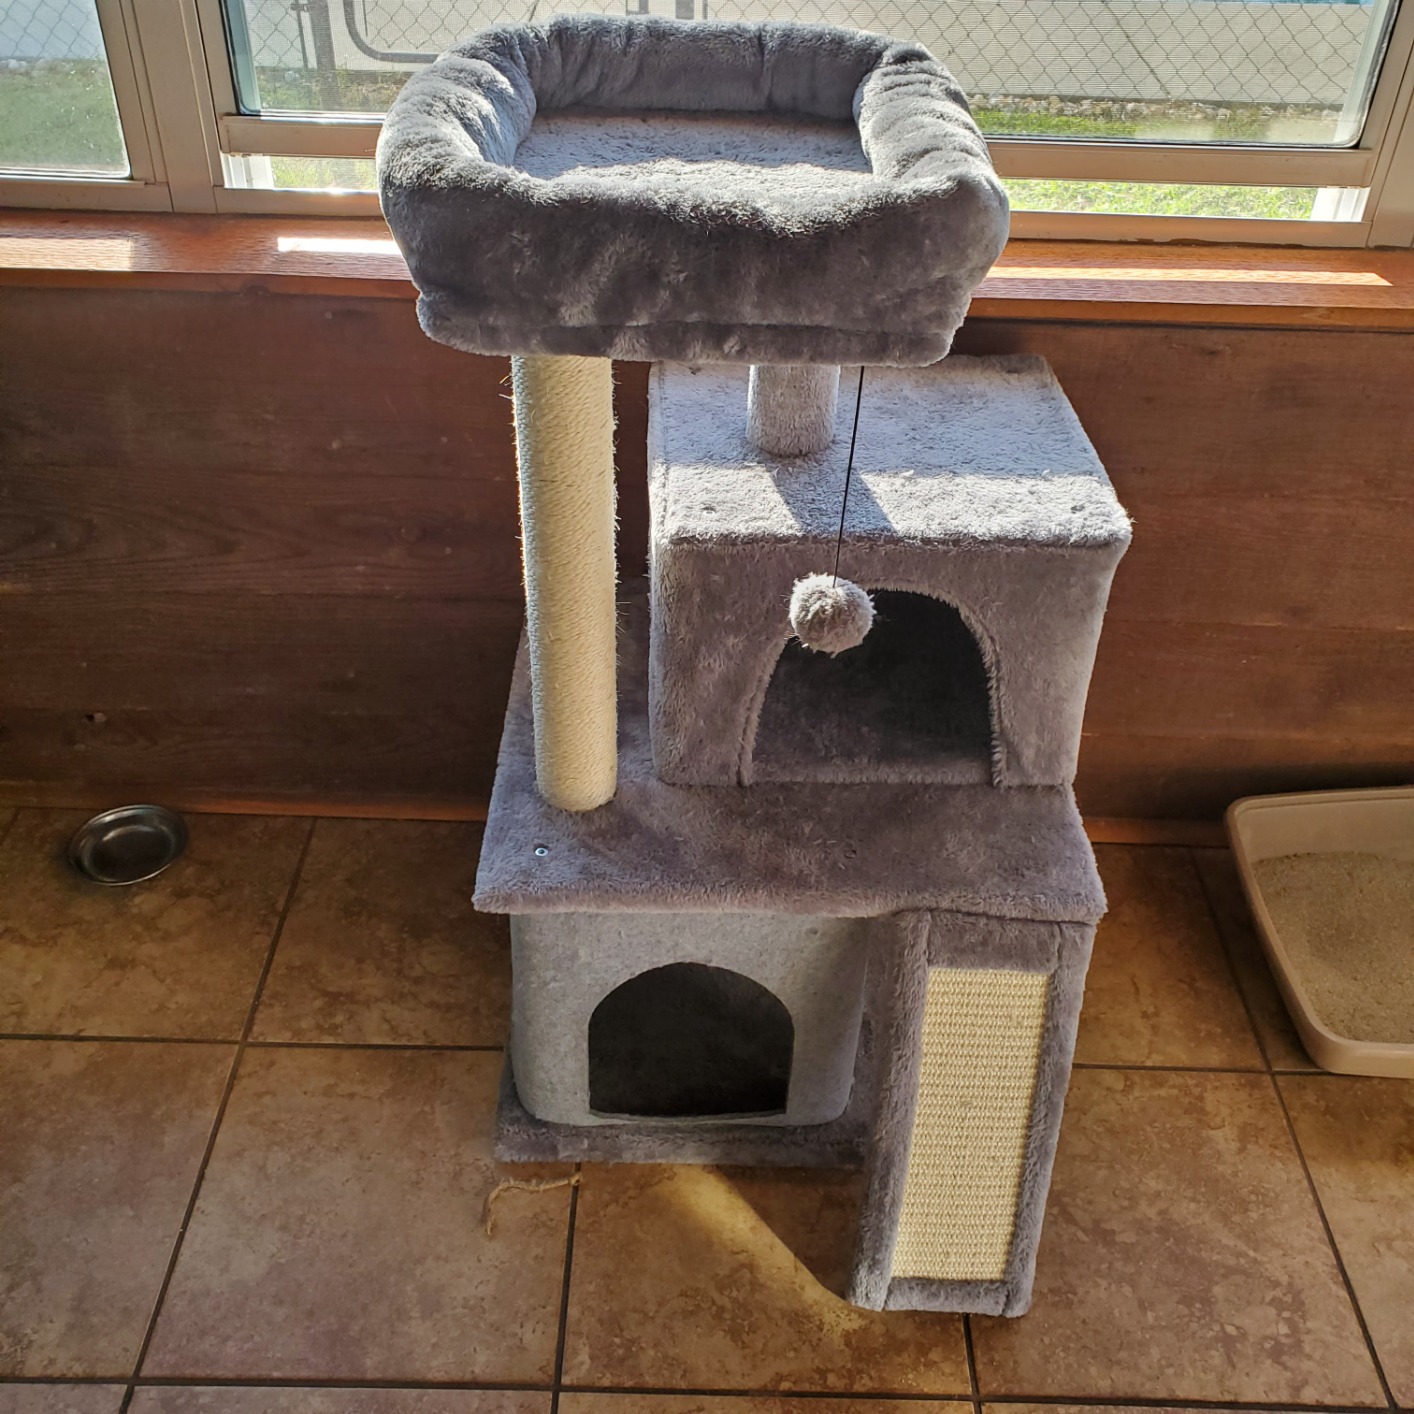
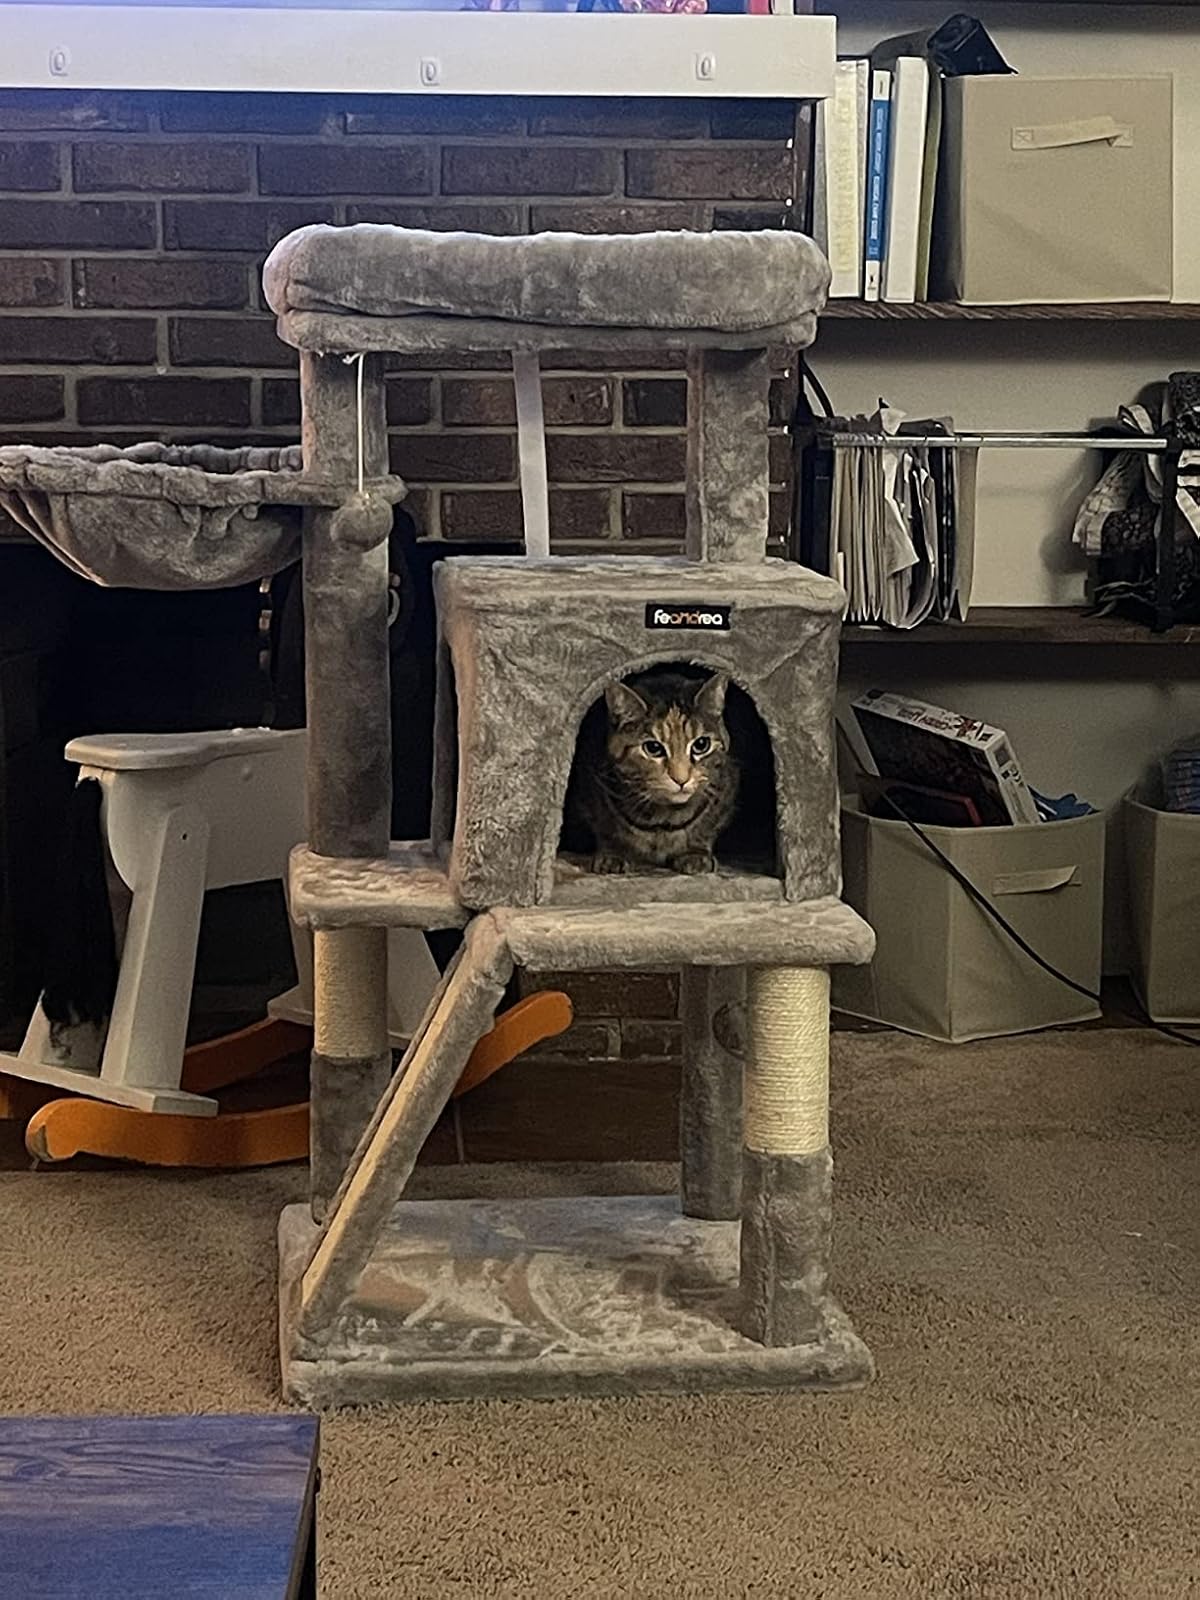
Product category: items_cat tree
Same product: no